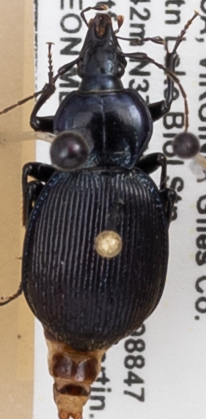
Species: Sphaeroderus stenostomus lecontei
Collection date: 2022-06-14
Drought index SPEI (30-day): -0.03
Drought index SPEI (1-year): -1.01
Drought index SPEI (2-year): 0.1